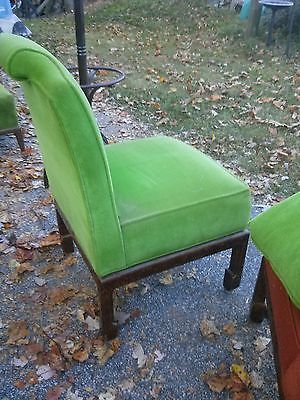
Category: chair